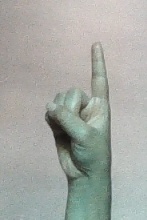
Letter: bb